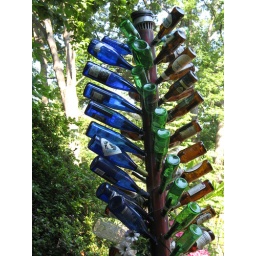
bottle tree in full bloom